Mayo Clinic Alix School of Medicine

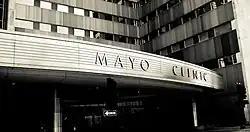
Gonda Building main entrance

The Mayo Clinic Alix School of Medicine has a distinct culture from that of most other medical schools. Mayo medical students wear business attire (often referred to as "Mayo wear") instead of white coats in the clinic to convey professionalism and respect for patients. Accordingly, there is no white coat ceremony—first-year students instead participate in a Commitment to Human Values ceremony in which they make their Physician's Pledge to Patients, Colleagues, and Society (adapted from the Hippocratic Oath).